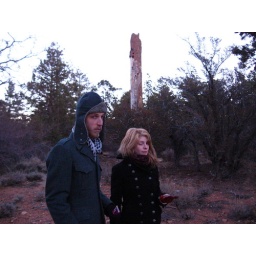
ollld photo. capering around big bear in a silly hat